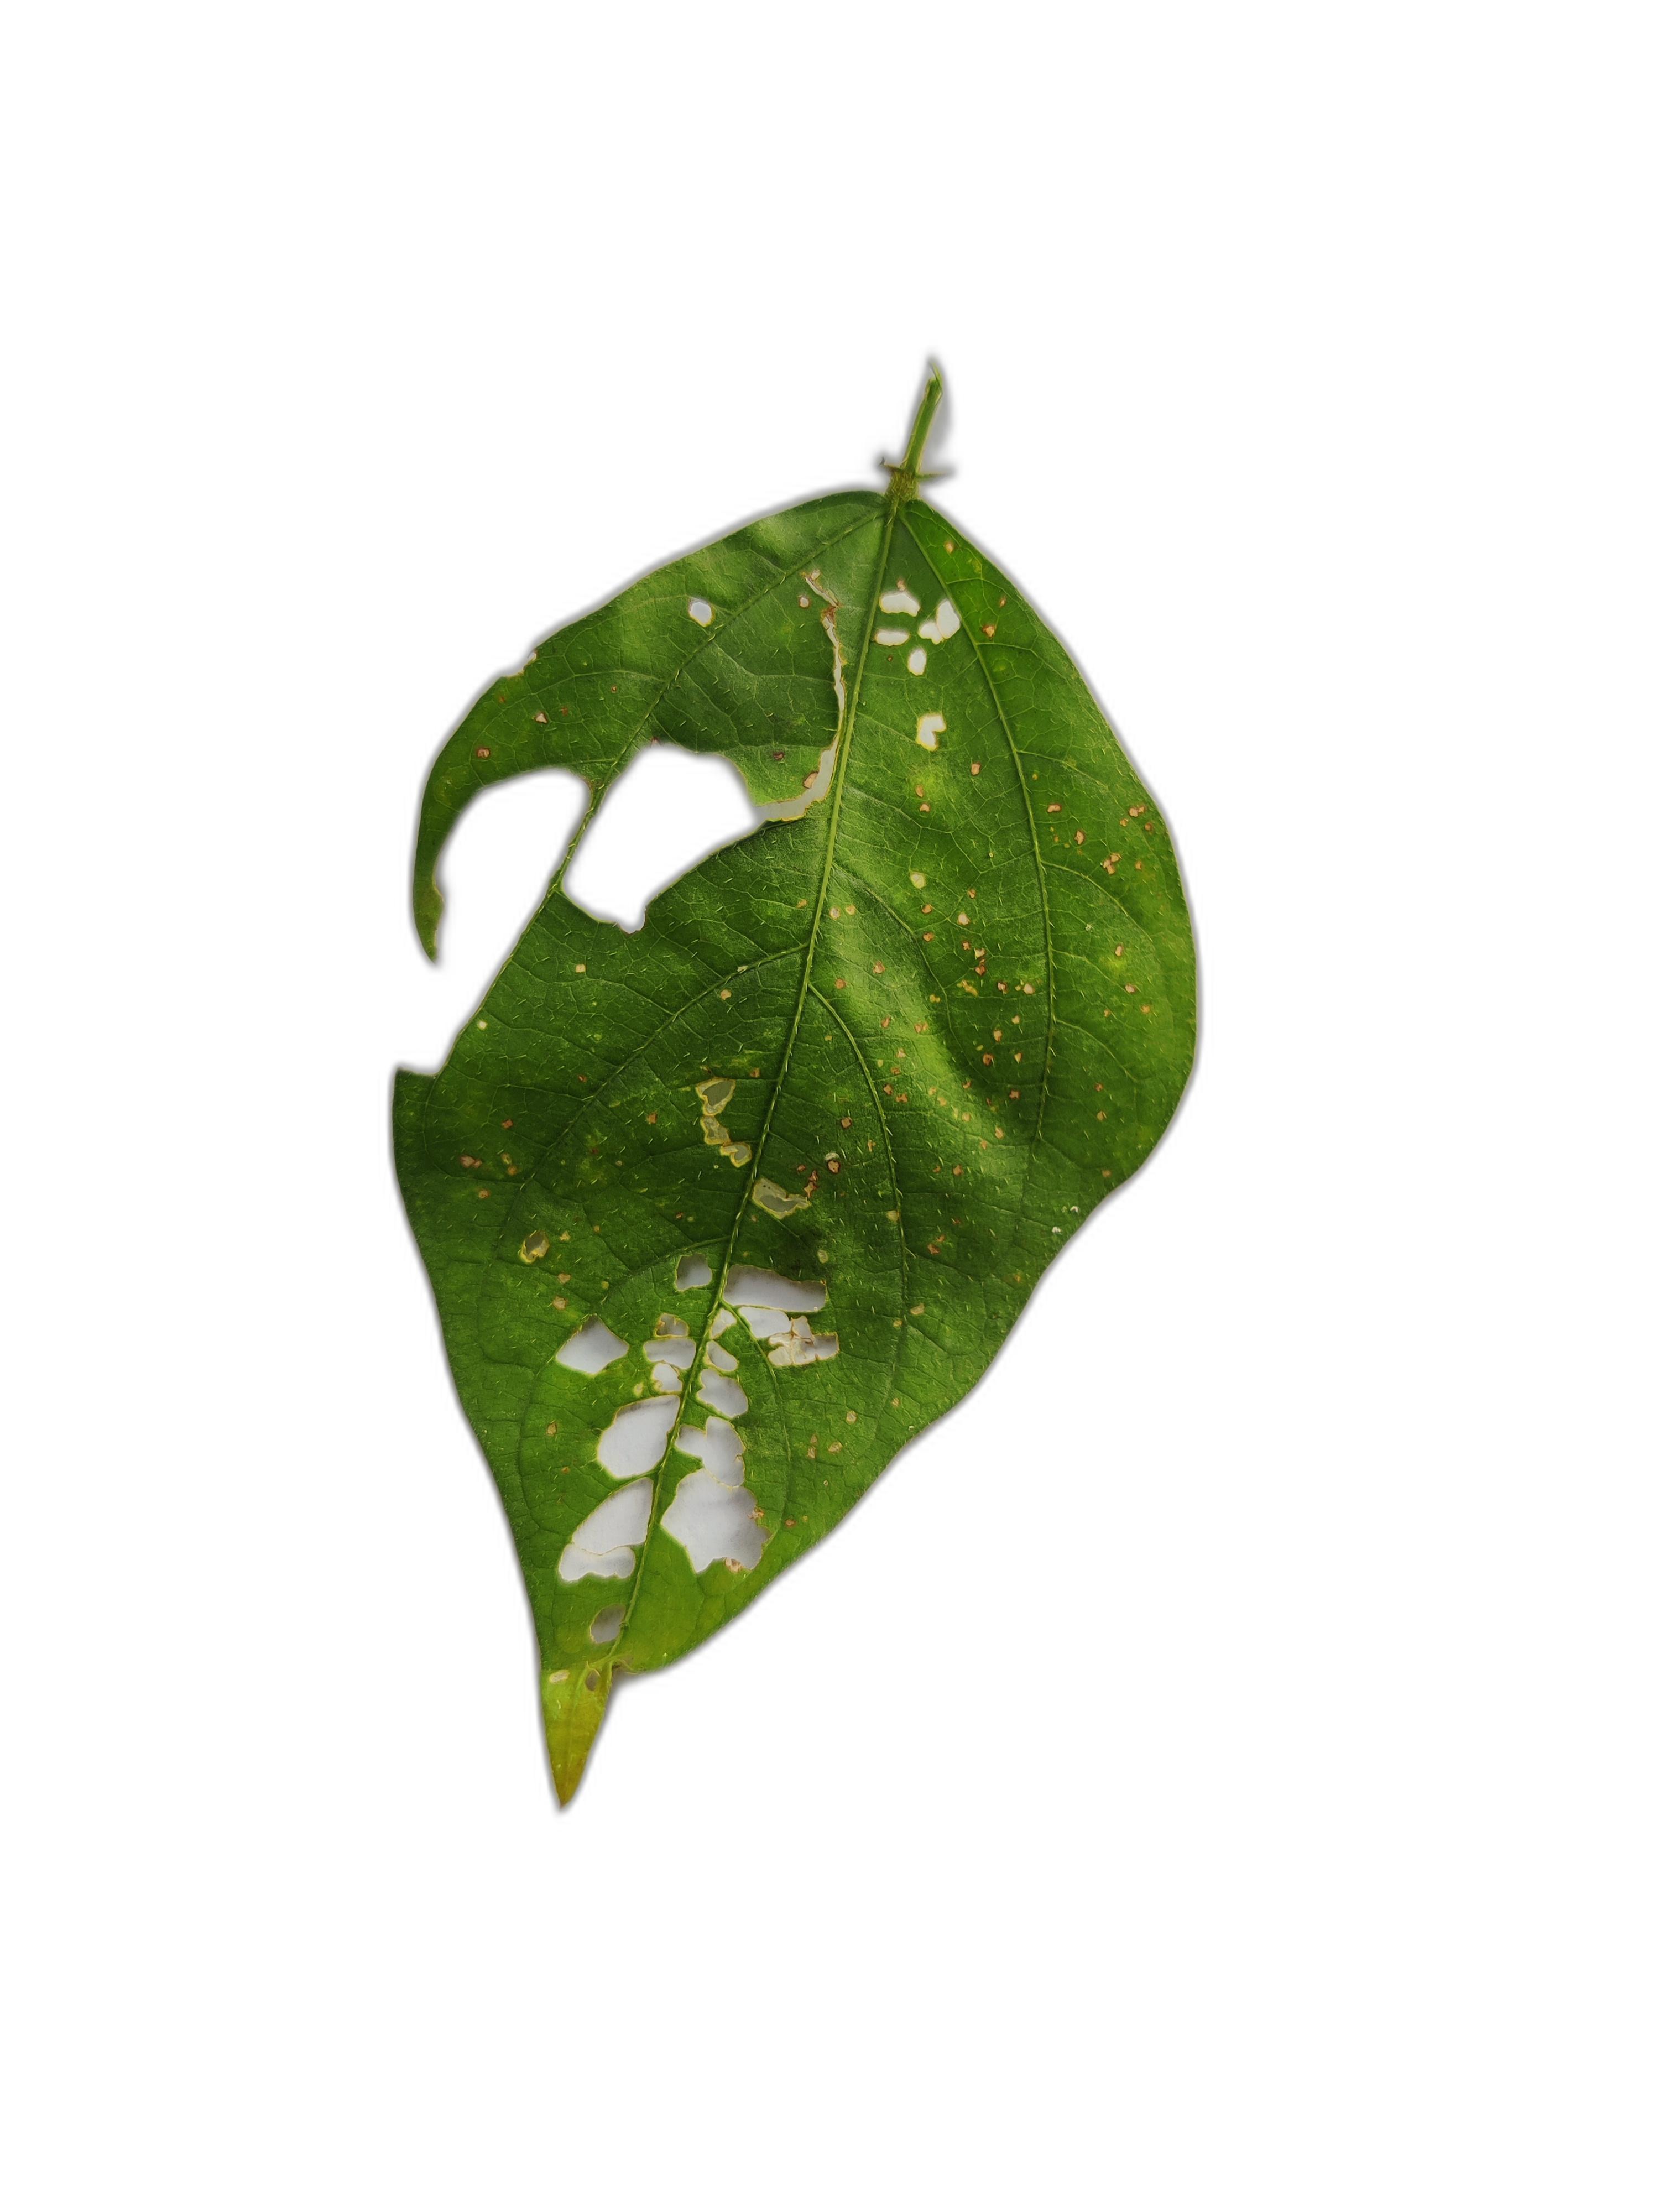
Label: Cercospora leaf spot